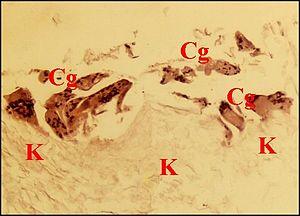
Contenu du cholestéatome
L’histopathologie du cholestéatome est un outil décisif de diagnostic d'une « tumeur » ou plutôt d'une néoformation bénigne de l'oreille moyenne.